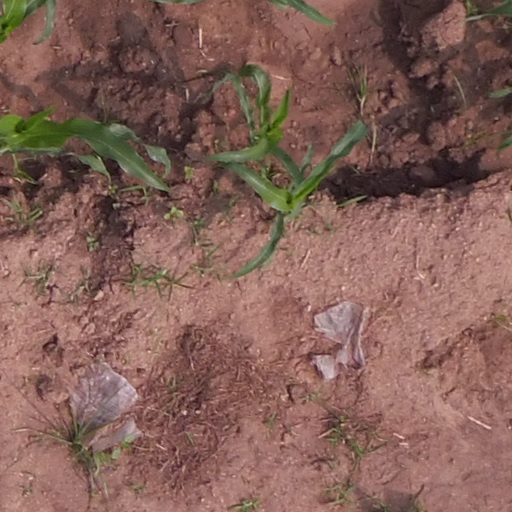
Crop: maize; corn